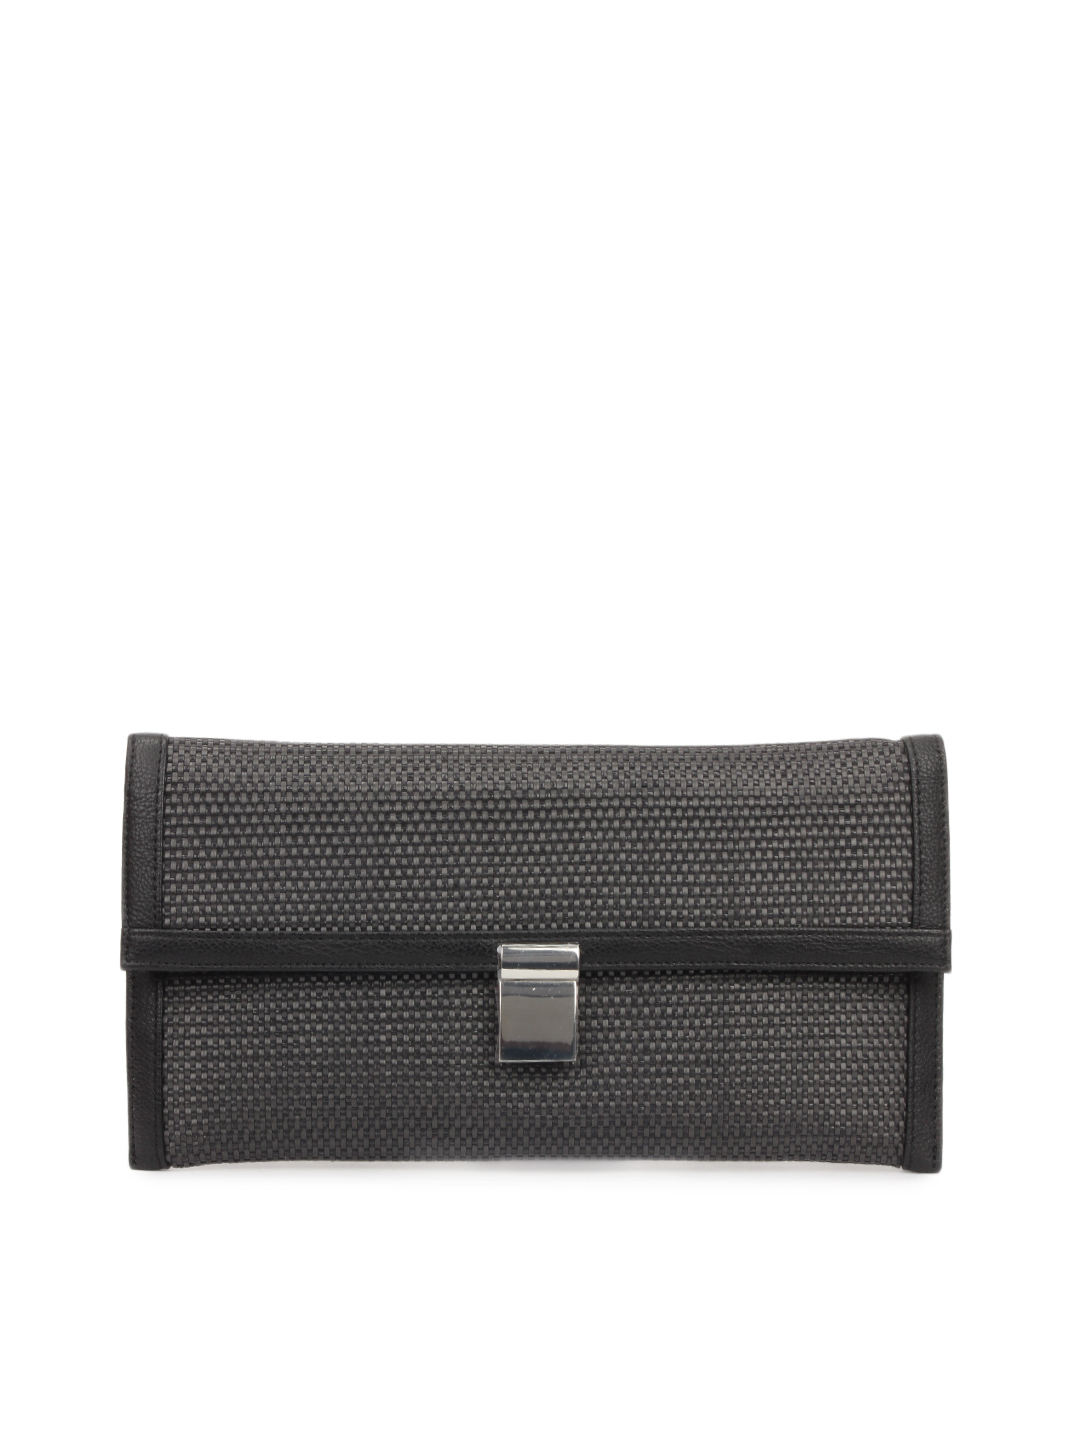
French Connection Women Black Clutch
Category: Accessories / Bags / Clutches
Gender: Women
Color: Black
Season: Summer 2012
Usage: Casual